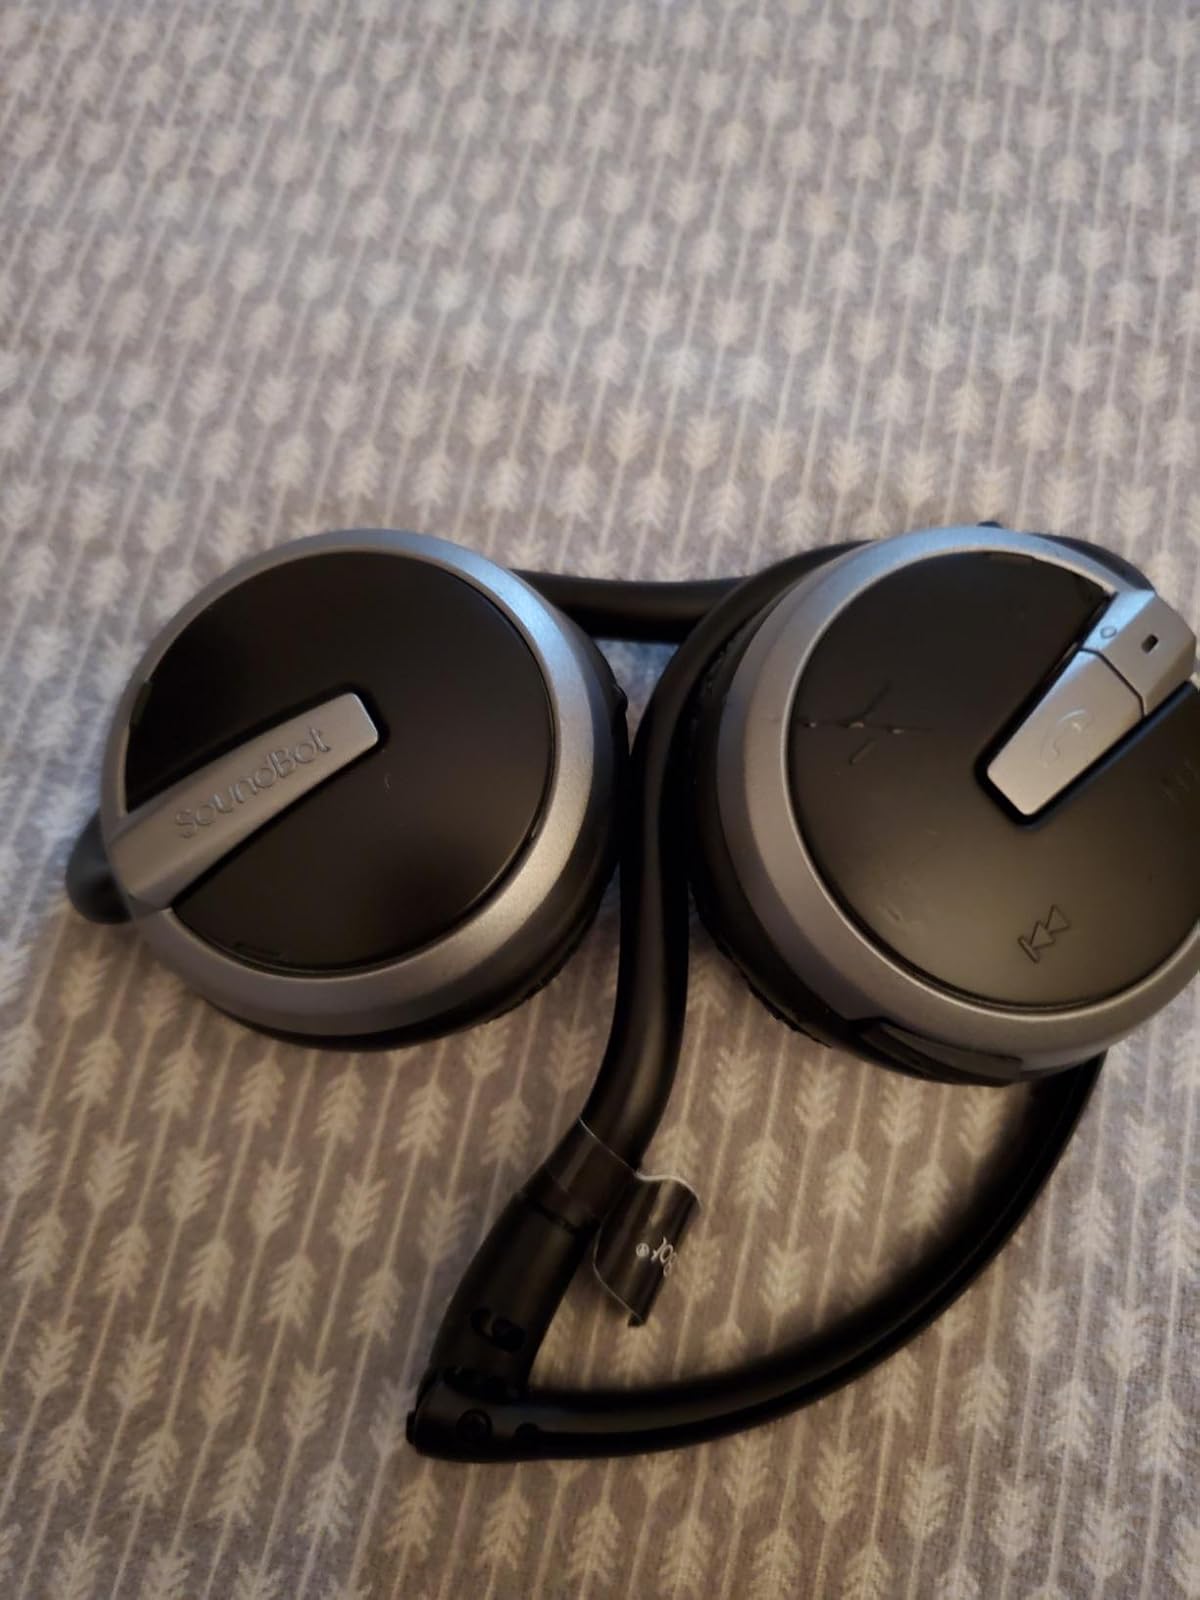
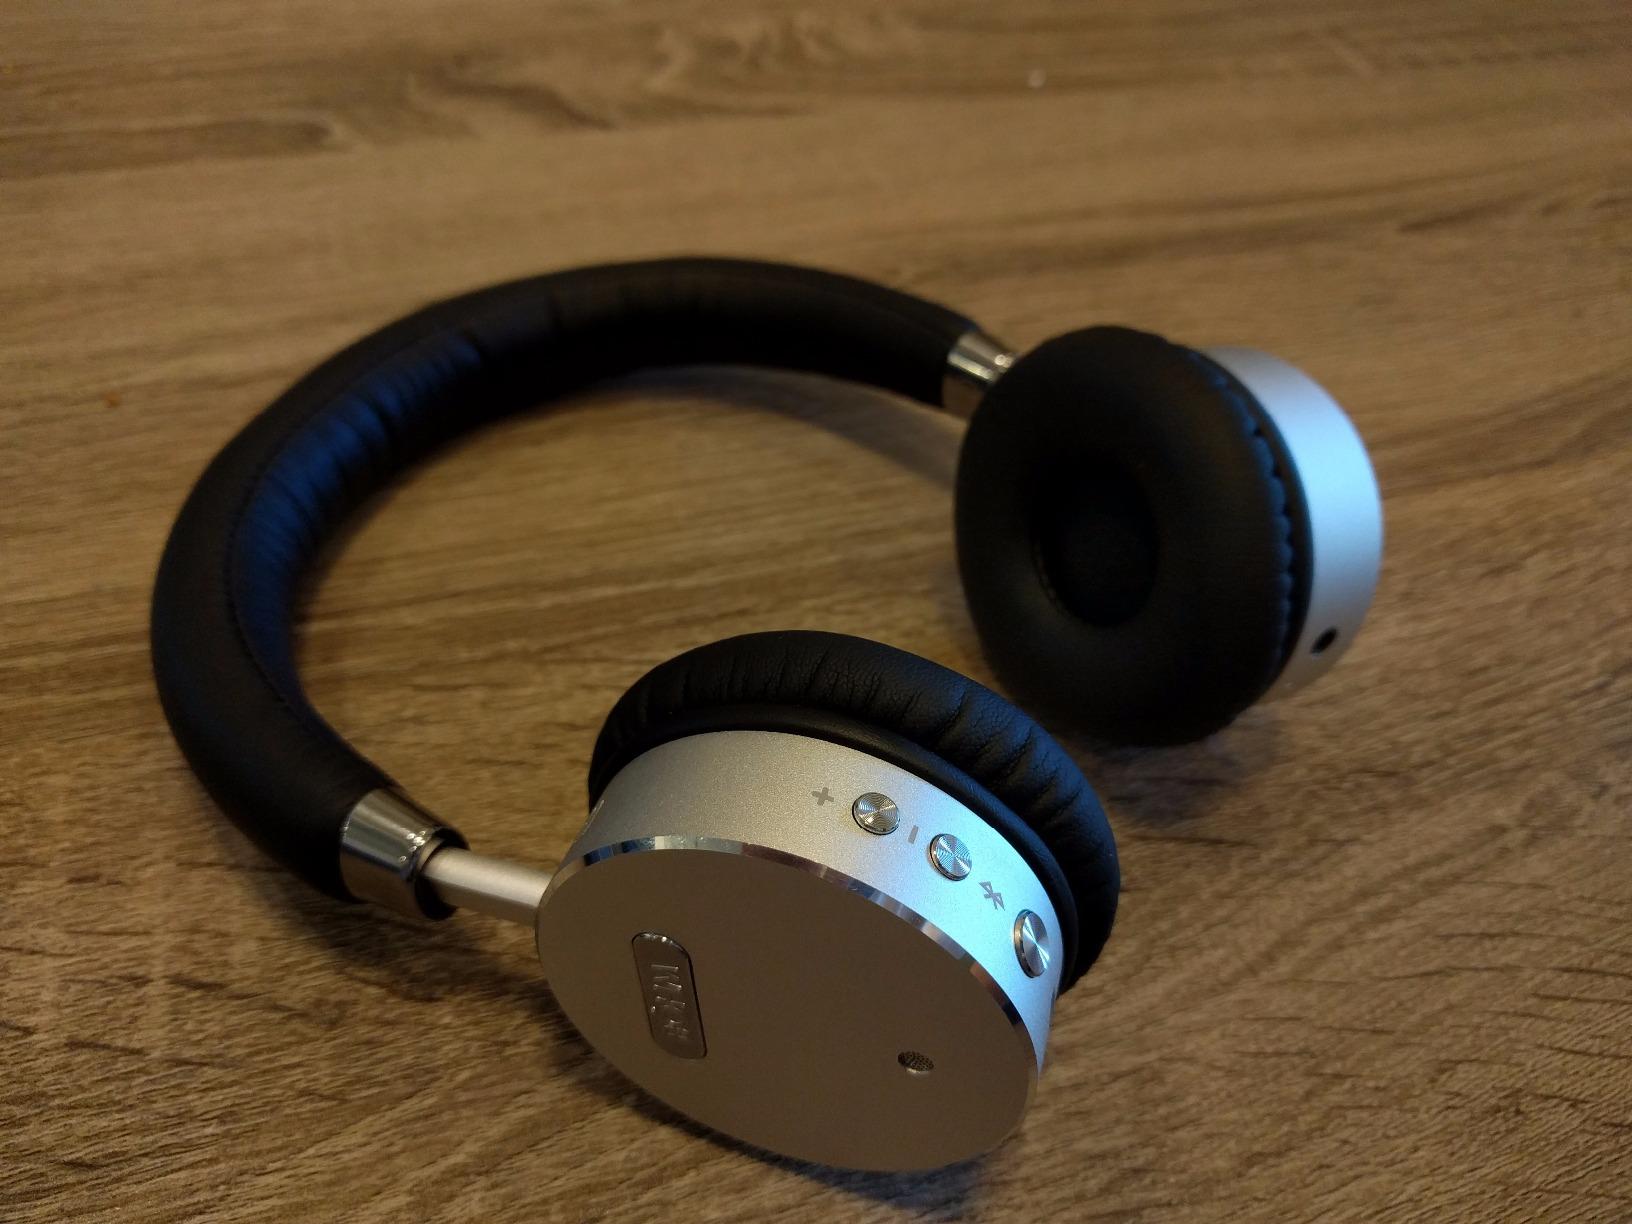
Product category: headphones
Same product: no